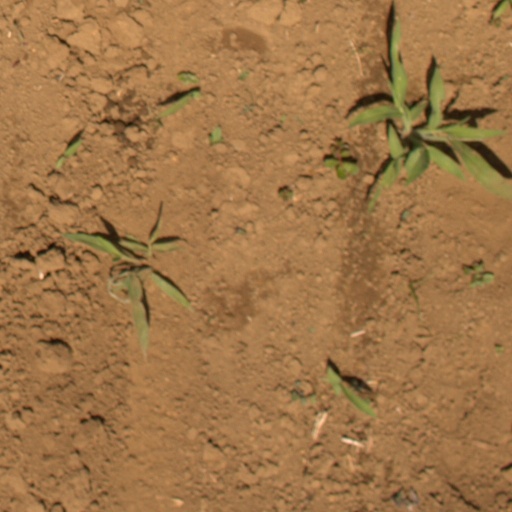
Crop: Jerusalem artichoke